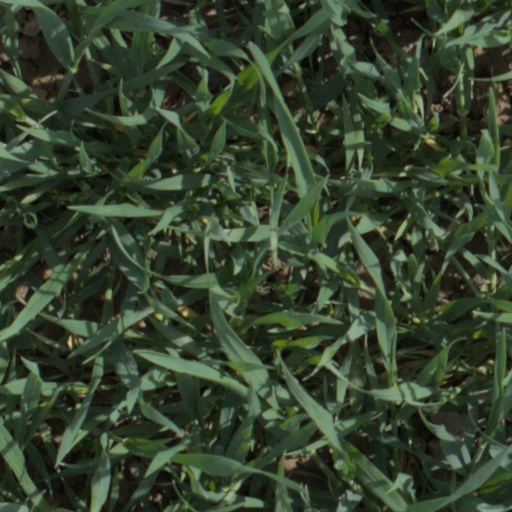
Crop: wheat